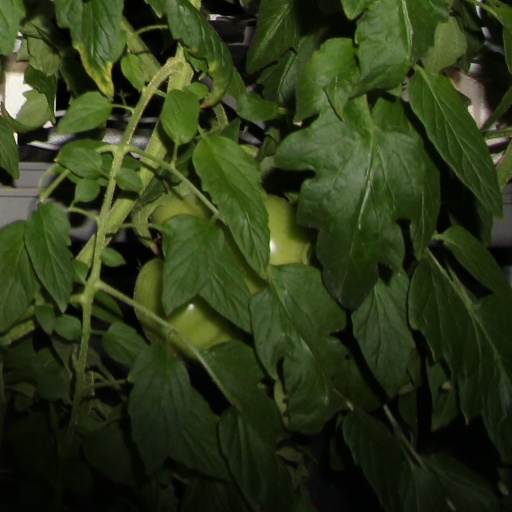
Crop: tomato